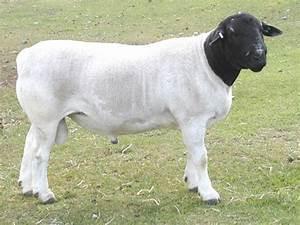
sheep